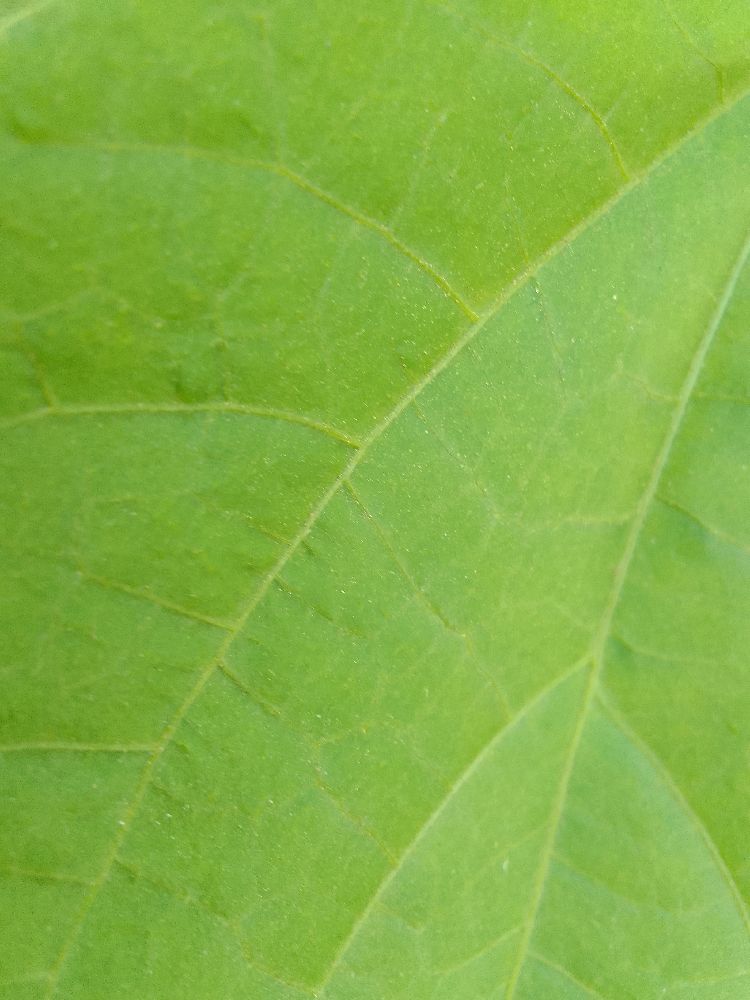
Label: healthy